Imo Incident

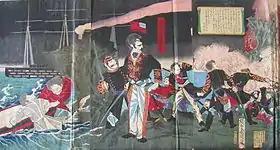
"The Korean Uprising of 1882" — woodblock print by Toyohara Chikanobu, 1882.

The distribution of the alleged rice infuriated the soldiers. On July 23, 1882, the riot broke out in Uigeumbu. The enraged soldiers then headed for the residence of Min Gyeom-ho, whom they had suspected of having swindled them out of their rice. Min on hearing word of the revolt, ordered the police to arrest some of the ringleaders and announced that they would be executed the next morning. Min Gyeom-ho assumed that this would serve as a warning to the others. However, after learning what had transpired, the rioters broke into Min's house to take vengeance, as he was not at his residence the rioters vented their frustrations by destroying his furniture and other possessions.